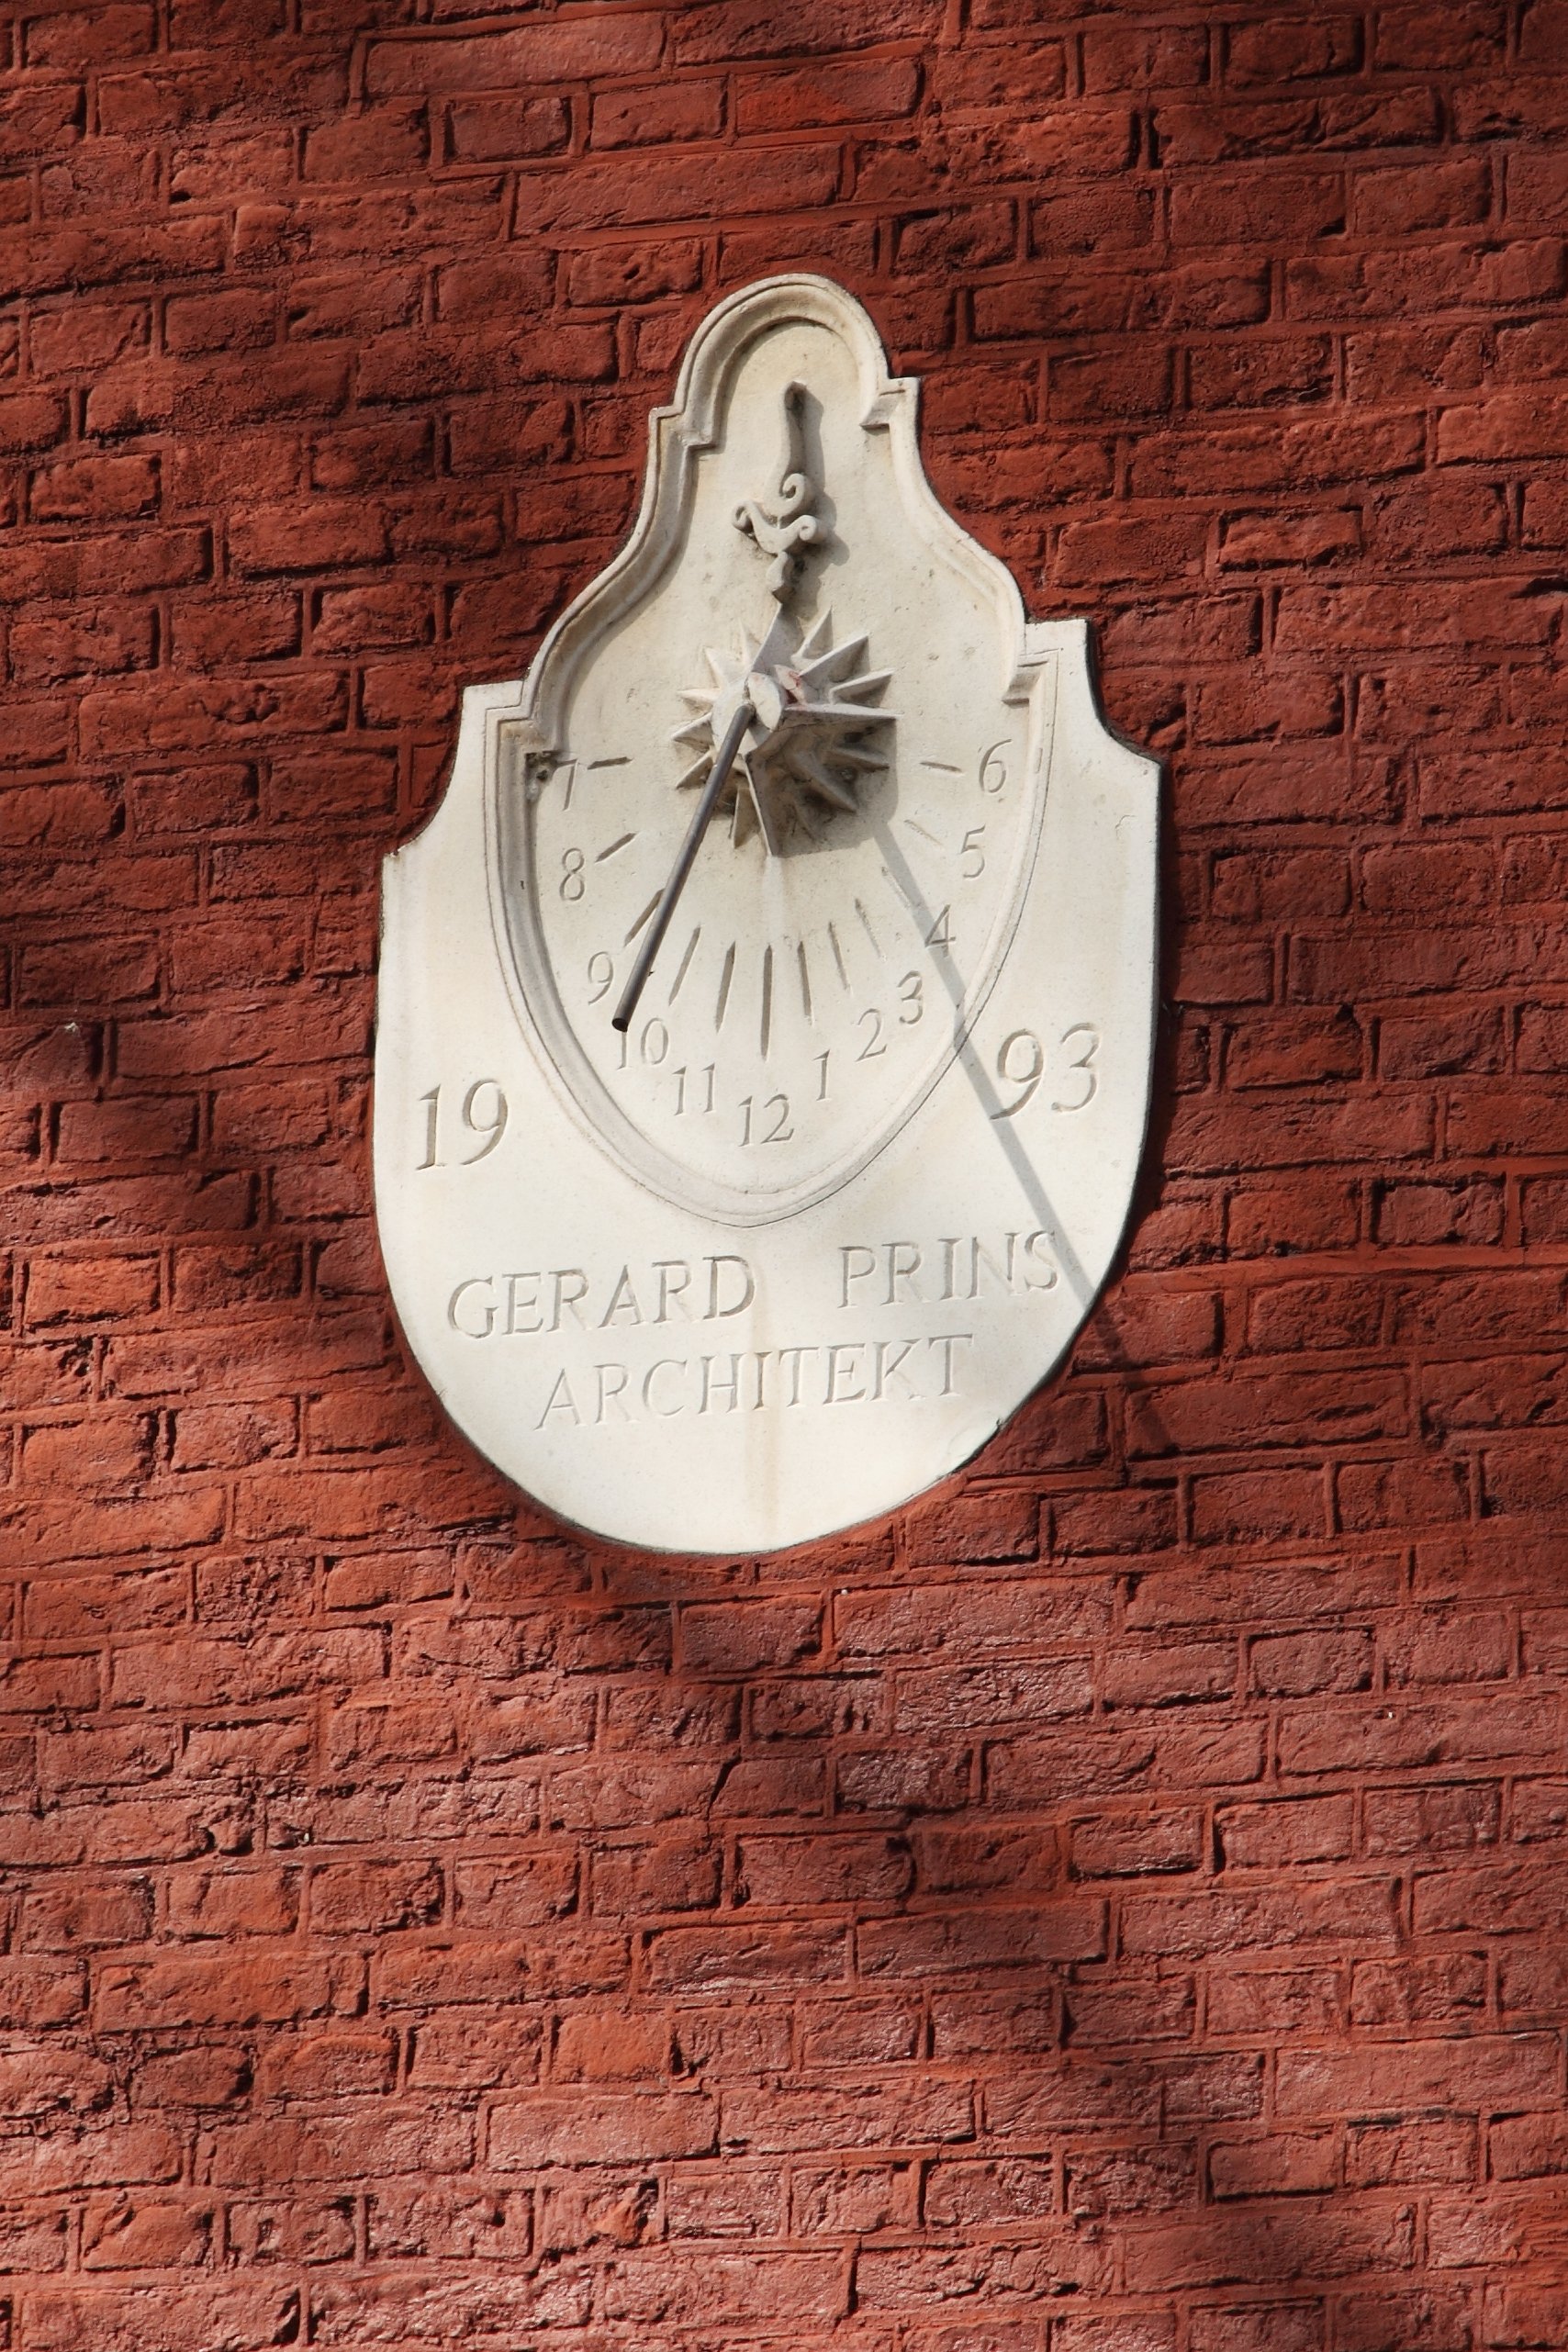
architecture, sun, sunlight, clock, time, number, hour, building, wall, red, ancient, object, solar, minute, dial, measurement, device, historical, shape, sundial, commemorative plaque